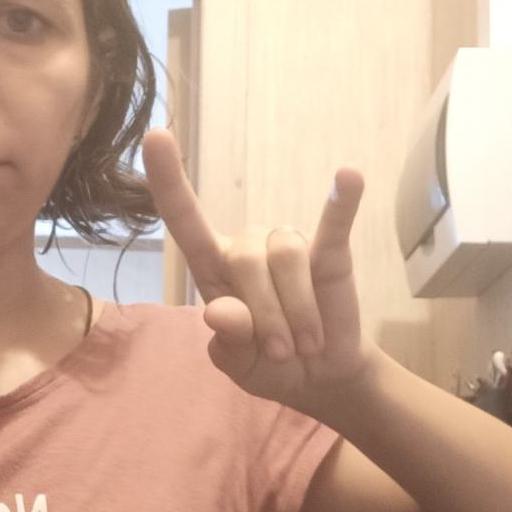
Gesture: rock